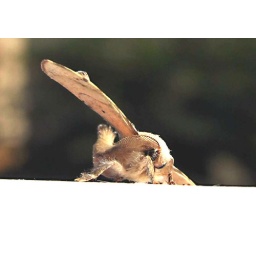
It came and sat on the computer screen at our office. We took it outside and took pictures in the day light.